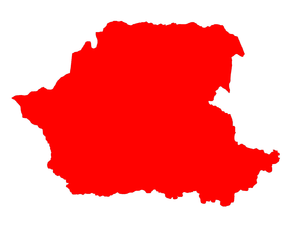
Santa Flora est un quartier de la ville brésilienne de Santa Maria, Rio Grande do Sul. Le quartier est situé dans district de Santa Flora.